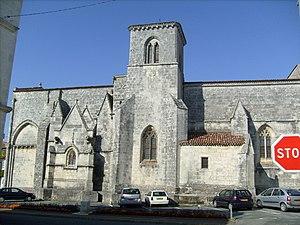
L'église de Saint-Porchaire
Les églises de la Charente-Maritime présentent une grande diversité, d'une commune à une autre, et se distinguent par des styles et des périodes de construction différentes. De nombreux édifices témoignent cependant de l'épanouissement, aux XIᵉ et XIIᵉ siècles d'une forme d'art roman spécifique, appelée art roman saintongeais, caractérisée par une simplicité des formes et un décor sculpté, souvent très riche.
Saint-Porchaire est une commune du sud-ouest de la France, située dans le département de la Charente-Maritime. Ses habitants sont appelés les Saint-Porcherois et les Saint-Porcheroises.
Cet article recense une partie des monuments historiques de la Charente-Maritime, en France.